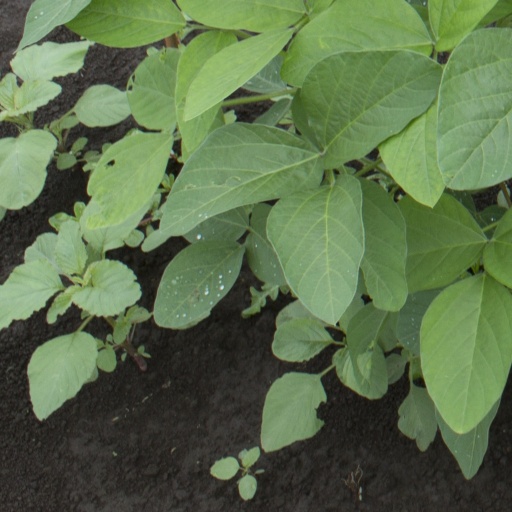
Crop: soybean